Describe the emotion expressed in this image:  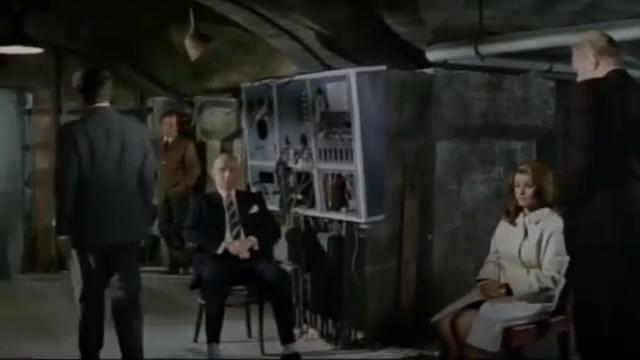
This person displays Suffering, valence and arousal with low intensity.